Alf Boyack

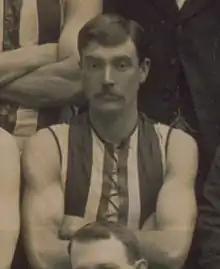
Boyack in 1902

Alf Boyack (5 September 1877 – 24 October 1947) was an Australian rules footballer who played for the Collingwood Football Club in the Victorian Football League (VFL).